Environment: lab
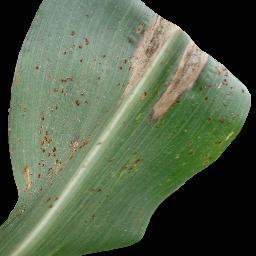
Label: common_rust